210 Squadron (Israel)

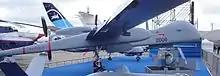
IAn AI Eitan at the 2007 Paris Air Show

210 "White Eagle" Squadron of the Israeli Air Force is an IAI Eitan squadron based at Tel Nof Airbase.